The Patriot (1998 film)

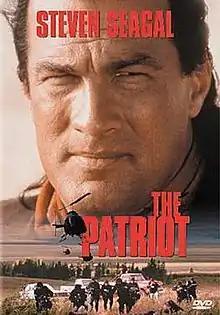
Official DVD cover

The Patriot is a 1998 American action thriller film directed by Dean Semler. Starring Steven Seagal, the film is loosely based on the novel "The Last Canadian" by William C. Heine. Seagal's first direct-to-video film, it features him as a local doctor and former immunologist who races against time to find a cure for an active viral outbreak, the origins of which trace back to a militia leader who injected himself with a deadly virus.